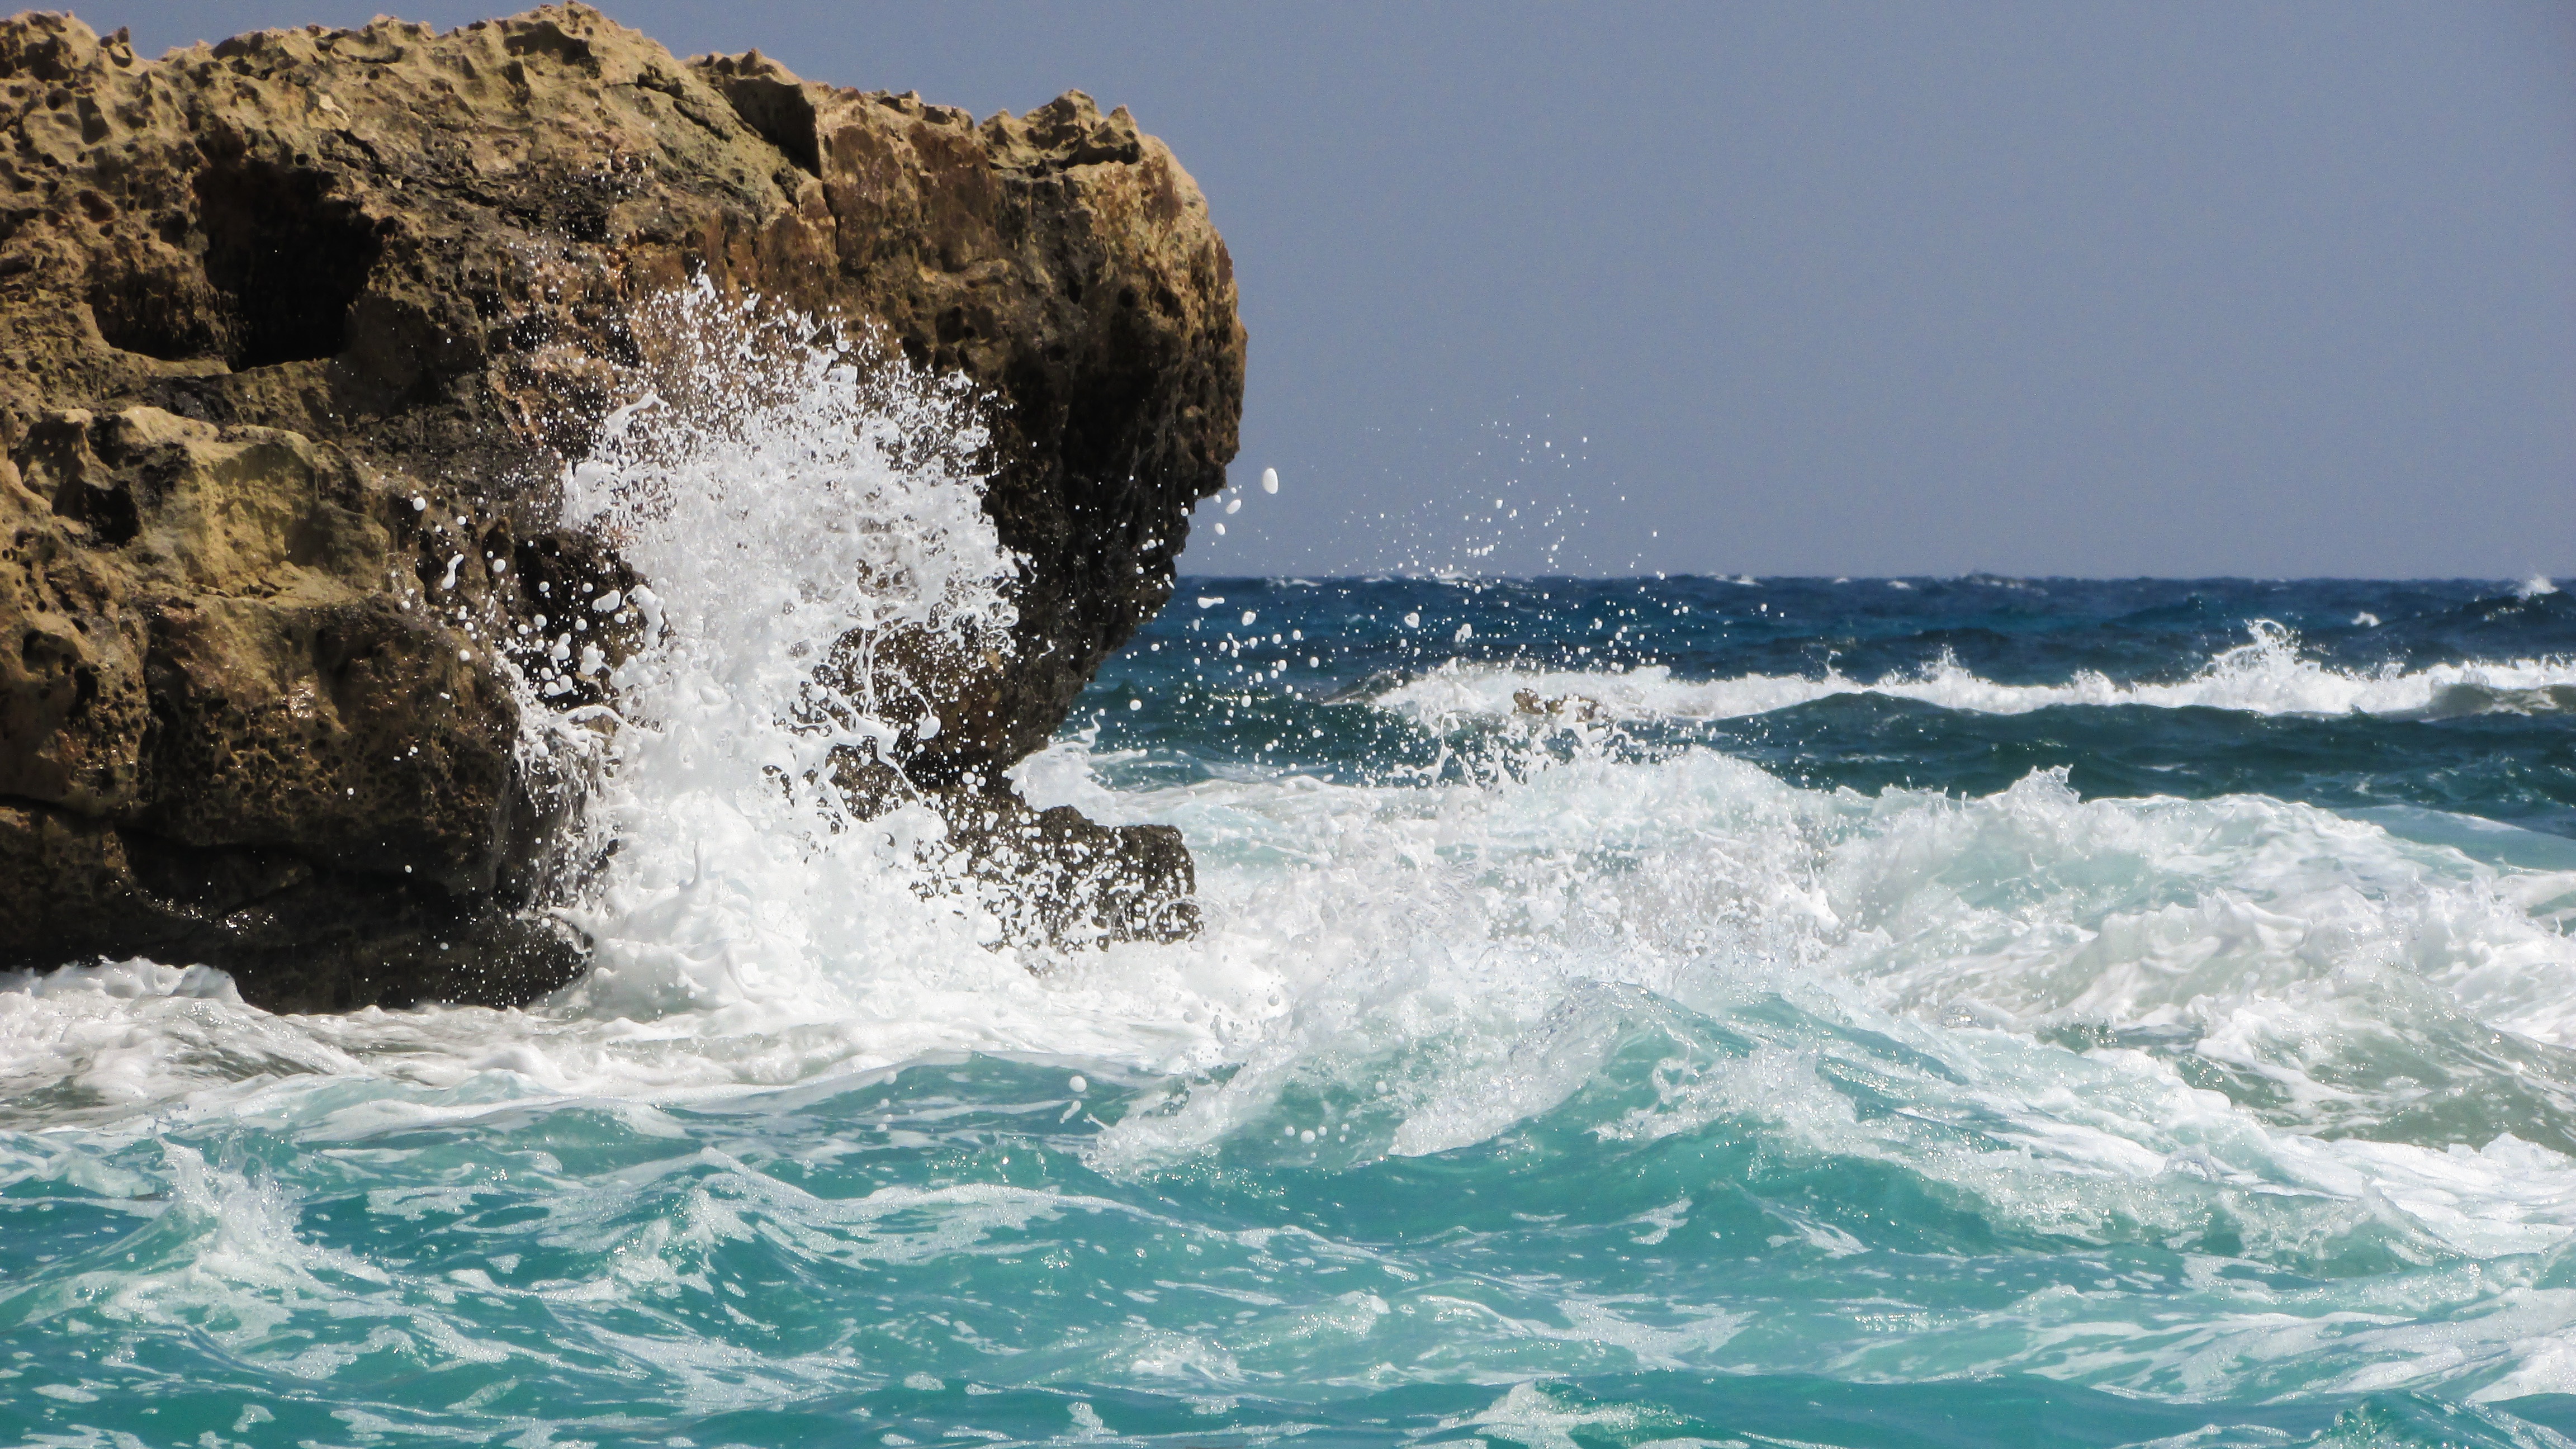
beach, sea, coast, water, nature, rock, ocean, shore, wave, cliff, scenic, scenery, blue, terrain, body of water, boating, cyprus, cape, crashing, smashing, ayia napa, wind wave